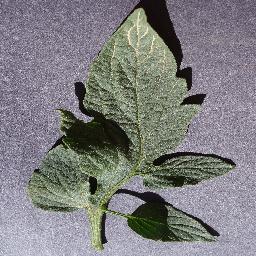
Label: Tomato___healthy